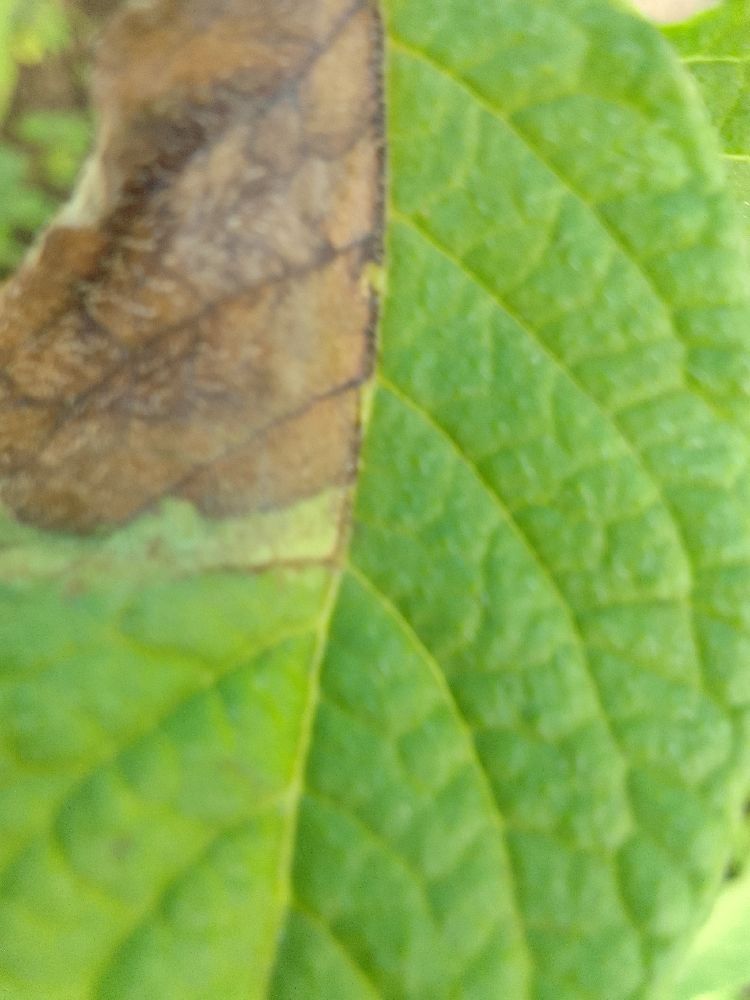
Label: Late blight